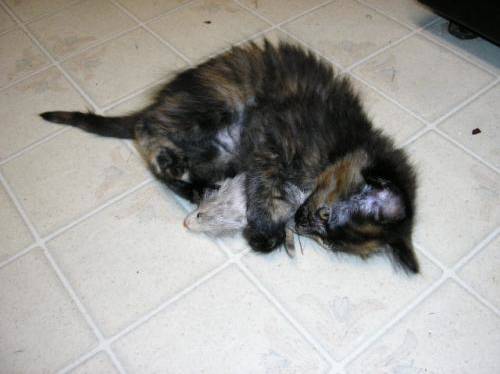
Label: cat